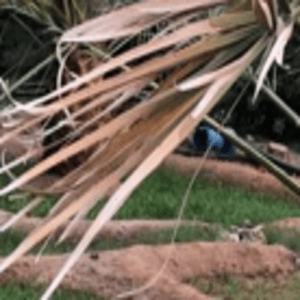
Label: Potassium Deficiency